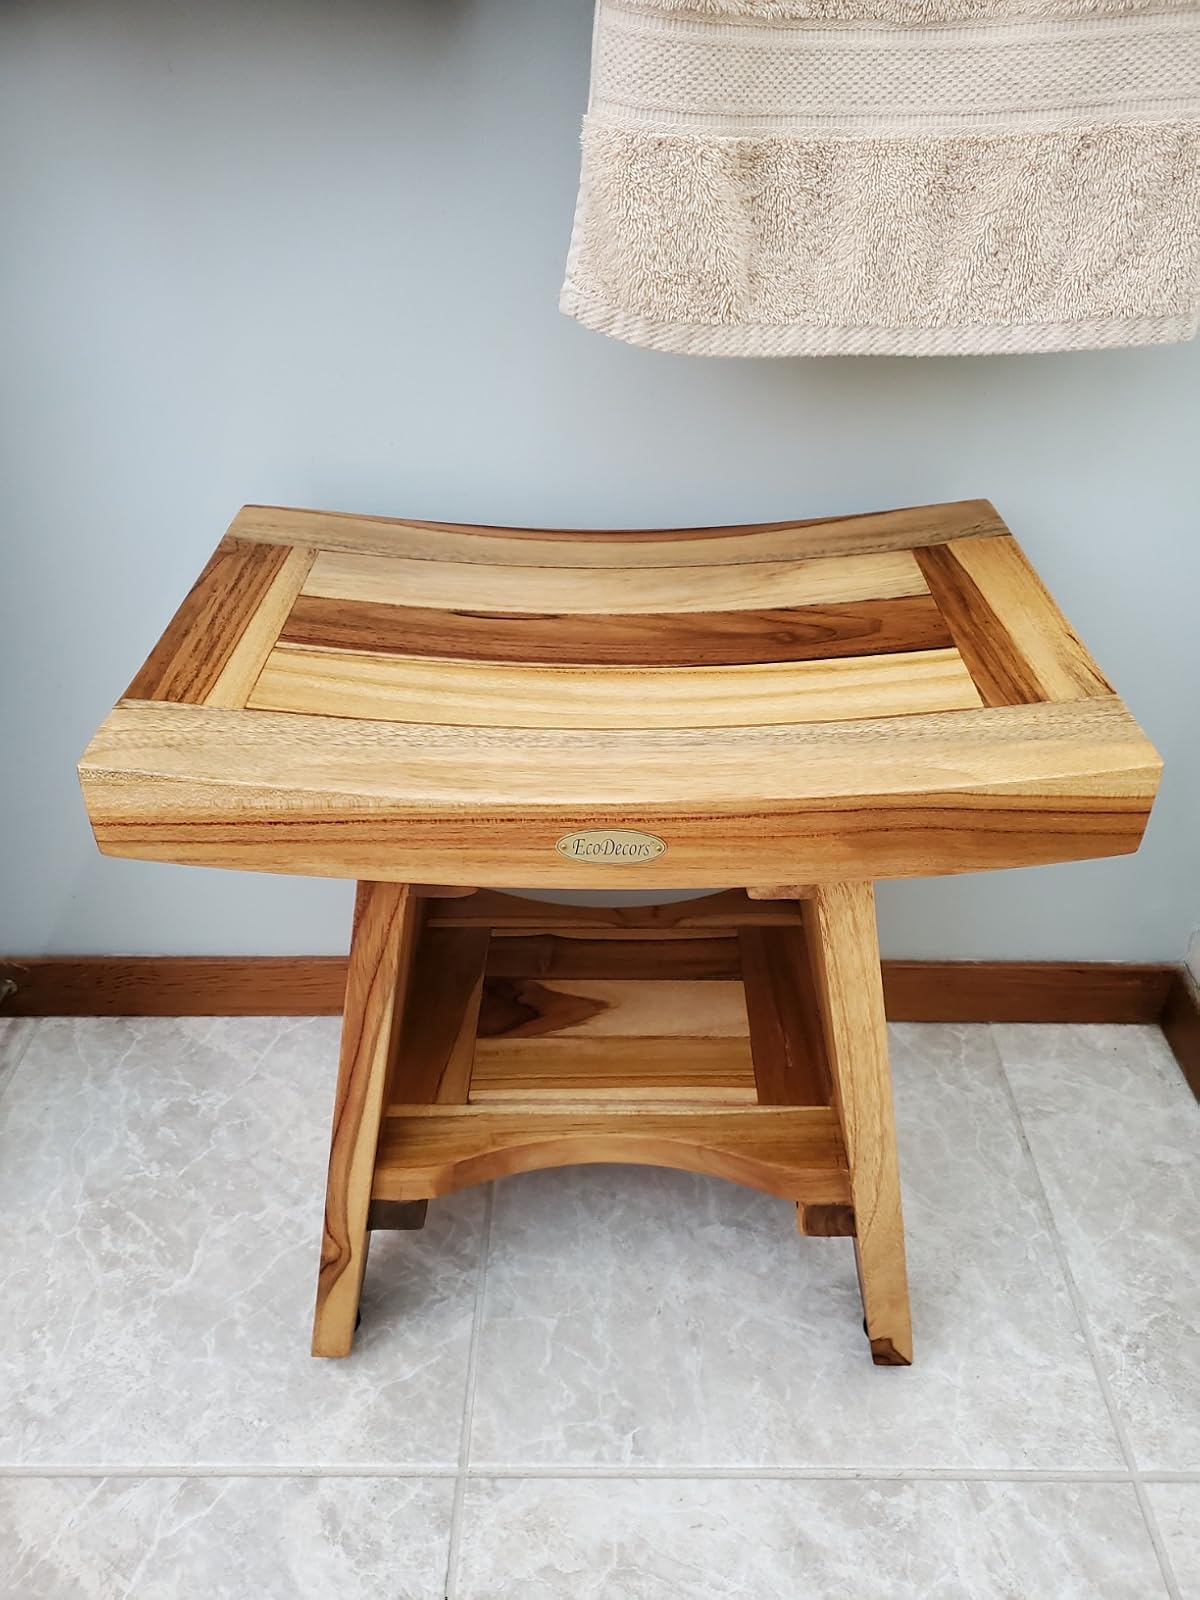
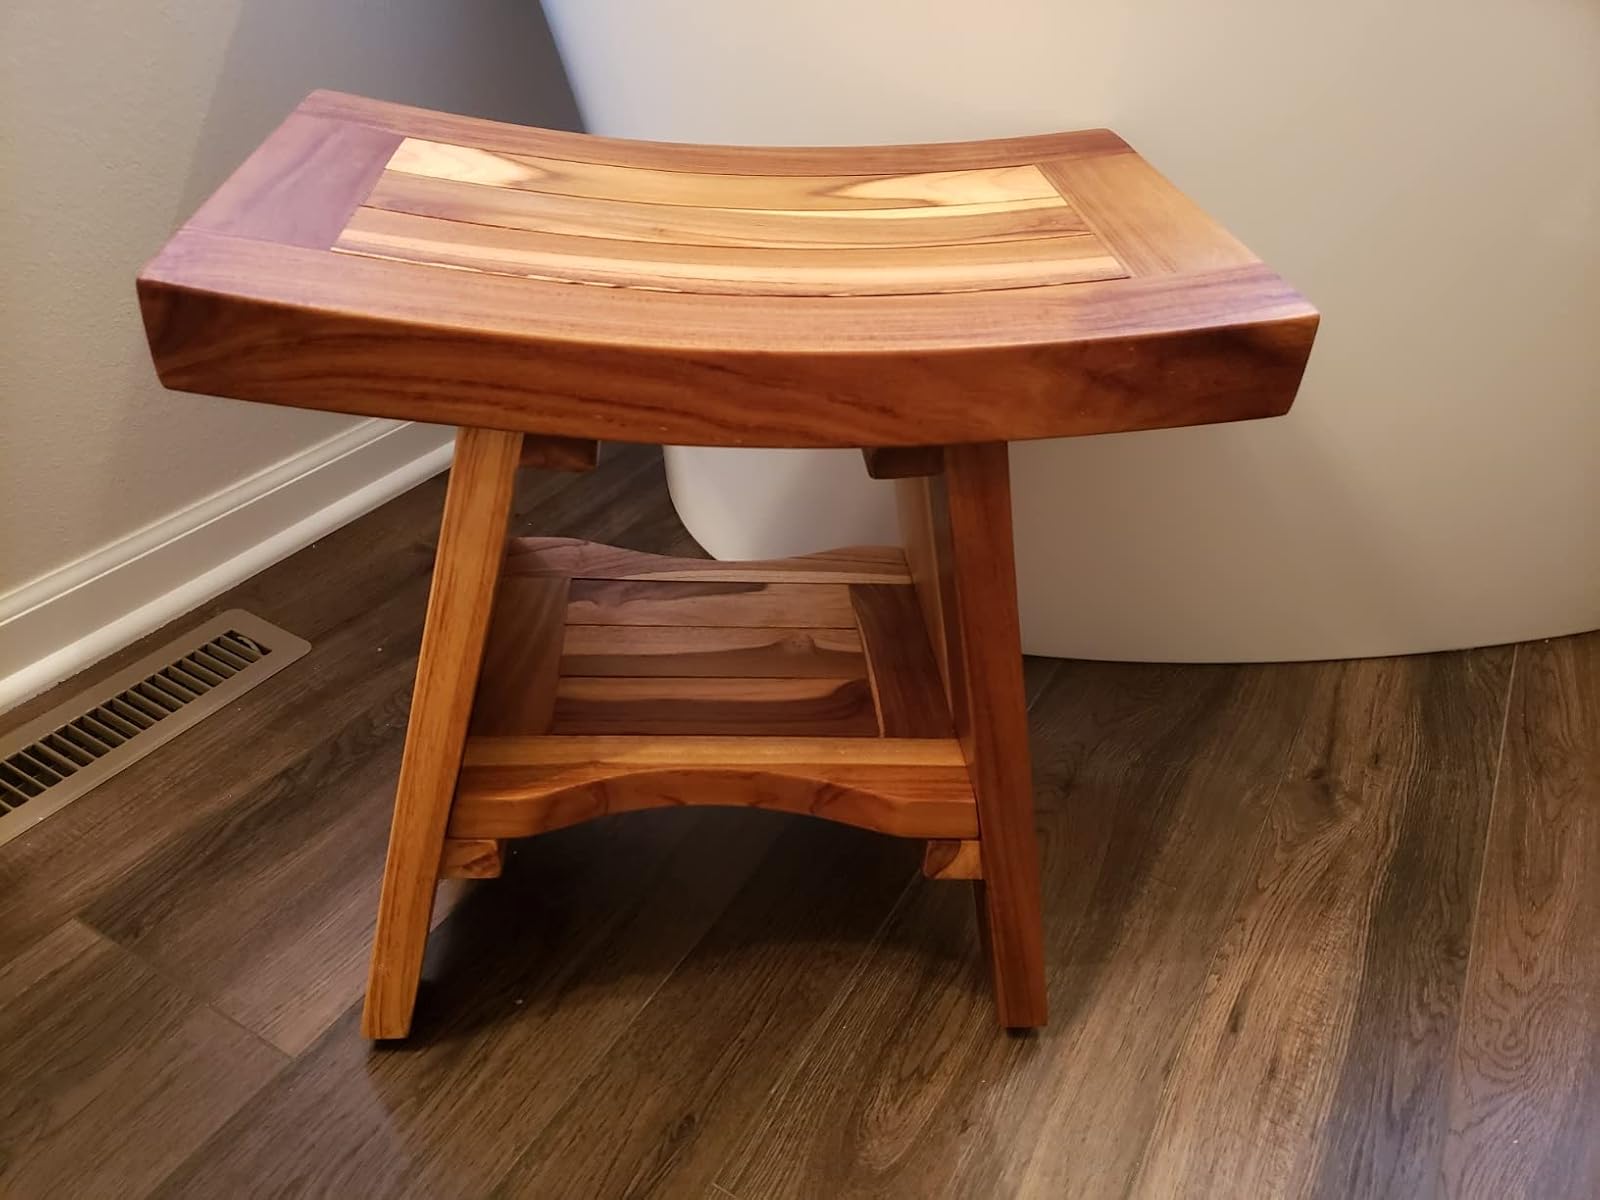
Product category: stool
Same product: yes